Germylene

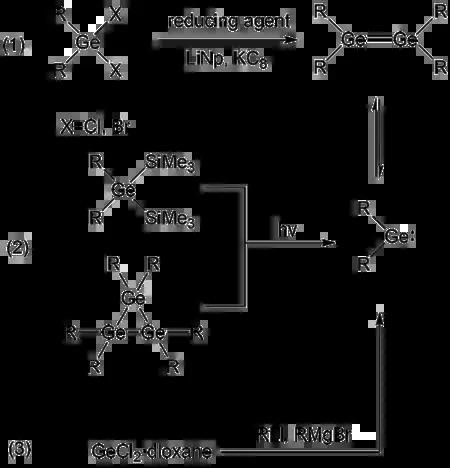
Synthetic methods for stable germylenes

The introduction of heteroatom in the ligand backbone enhances the stability of reactive Ge(II) center by electron donation from N lone pair to vacant p-orbitals of germanium center. Typically, the strategy for synthesizing five-membered N-heterocyclic tetrylene involves the reaction between N-substituted 1,4-diaza-1,3-butadiene, the alkali metal based reducing agents and group 14 halides. In the case of n-heterocyclic germylene (NHGe) synthesis, the method involves an initial reduction of N-substituted 1,4-diaza-1,3-butadiene by lithium. The following cyclization of the dianion with the corresponding Ge(II) halides gives the final product.